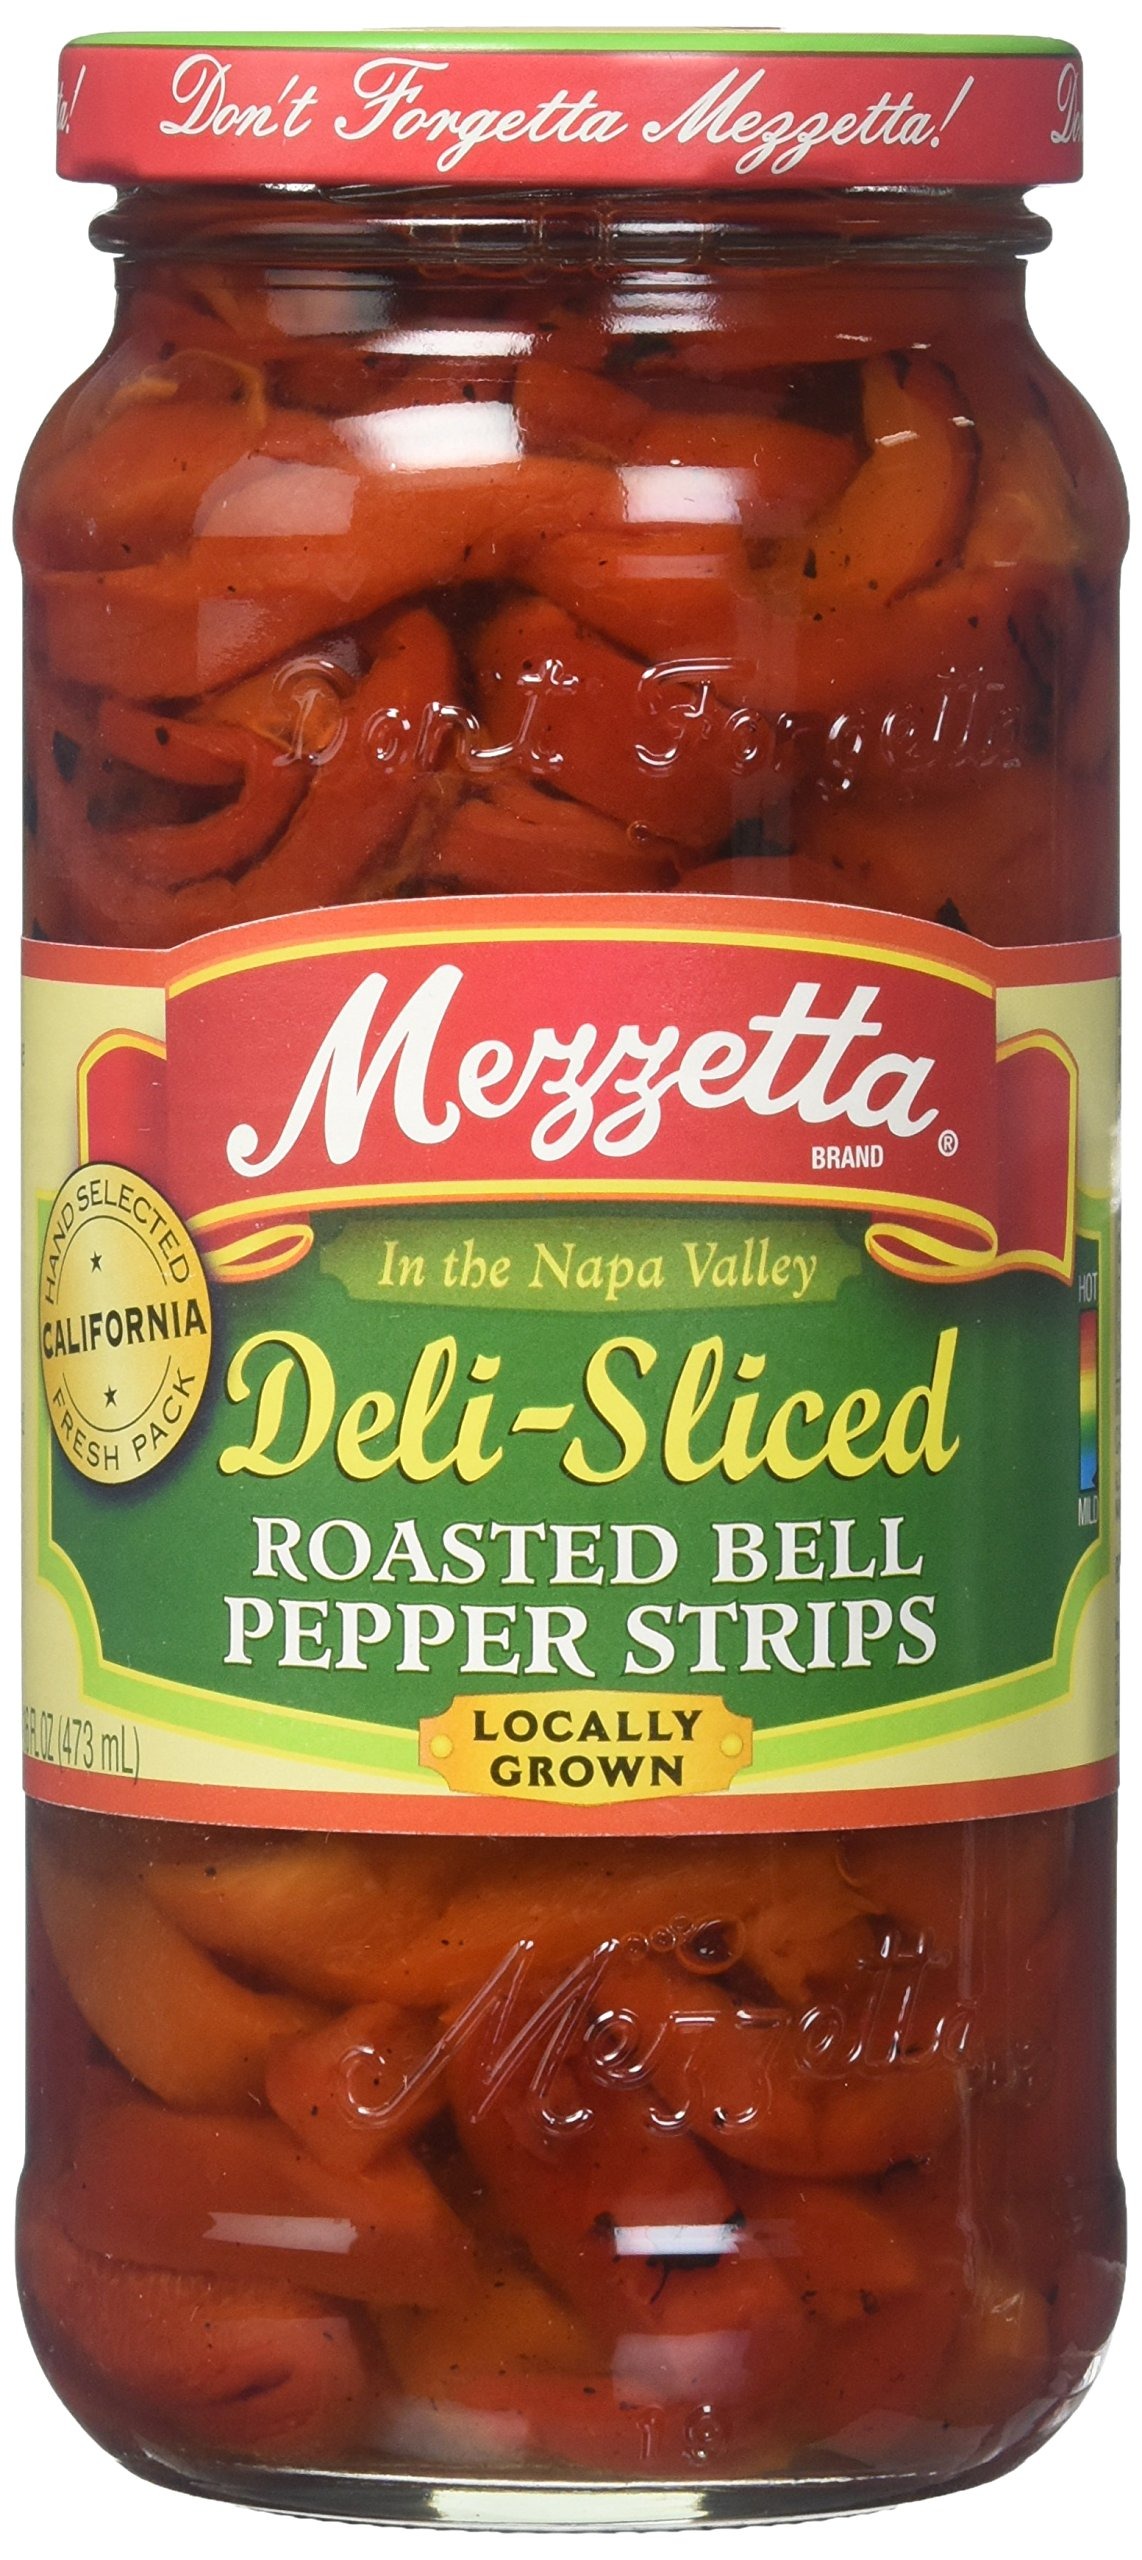
Item Name: Mezzetta Roasted Sweet Deli Peppers, Sliced, 16 oz
Bullet Point: Mezzetta
Product Description: Mezzetta Brand Deli-Sliced Roasted Bell Pepper Strips. Don't forgetta Mezzetta! Hand selected. California. Fresh pack. In the Napa Valley. Locally grown. 16 fl oz (473 ml).
Value: 16.0
Unit: Fl Oz

Price: 4.29